Pope Pius XII

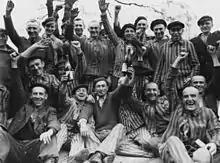
Polish prisoners toast their liberation from Dachau. Nazi persecution of Catholics was at its most severe in occupied Poland.

Pius XII delivered numerous speeches to medical professionals and researchers. He addressed doctors, nurses, midwives, to detail all aspects of rights and dignity of patients, medical responsibilities, moral implications of psychological illnesses and the uses of psycho pharmaca. He also took on issues like the uses of medicine in terminally ill persons, medical lies in face of grave illness, and the rights of family members to make decisions against expert medical advice. Pope Pius XII often reconsidered previously accepted truth, thus he was first to determine that the use of pain medicine in terminally ill patients is justified, even if this may shorten the life of the patient, as long as life shortening is not the objective itself.